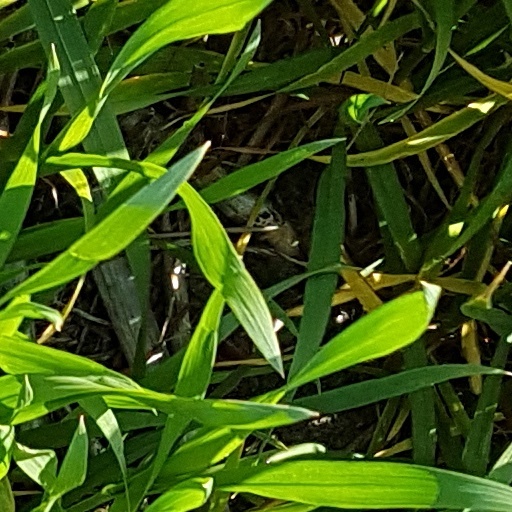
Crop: wheat